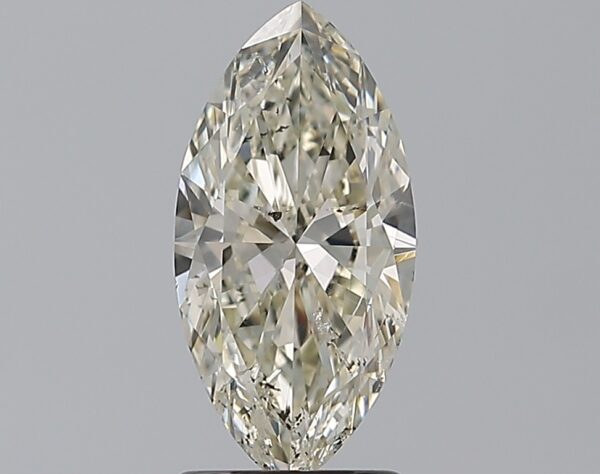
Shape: marquise
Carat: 1.51
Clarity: SI2
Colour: M
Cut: EX
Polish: EX
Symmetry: VG
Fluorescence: F
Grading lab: GIA
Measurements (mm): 11.99 x 5.95 x 3.46